Bourbon claim to the Spanish throne

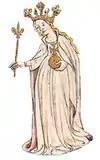
Petronila of Aragon had Aquitanian matrilineal ancestry

What became parts of northern Spain and southern France had strong connections going back hundreds of years. Some dynasties that ruled in Spain had origins going back to the Frankish empire, for example, the rulers of the County of Barcelona were created by Charlemagne as counts when he conquered lands in the Iberian Peninsula north of the river Ebro, and were subservient to the Carolingian dynasty until its decline in 987. The Counts of Barcelona had Provençal ancestry and held the title of the "Count of Provence".